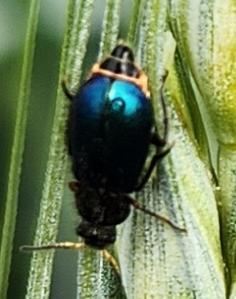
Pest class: predators